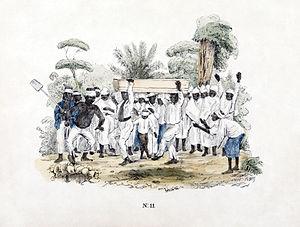
Funérailles d'un esclave dans une plantation du Surinam. Lithographie en couleurs de Th. Bray. Apparemment, l'artiste a été témoin d'un enterrement d'esclave. Les esclaves pouvaient organiser les enterrements et participer aux rituels associés. La posture des personnages montre la dynamique de la cérémonie